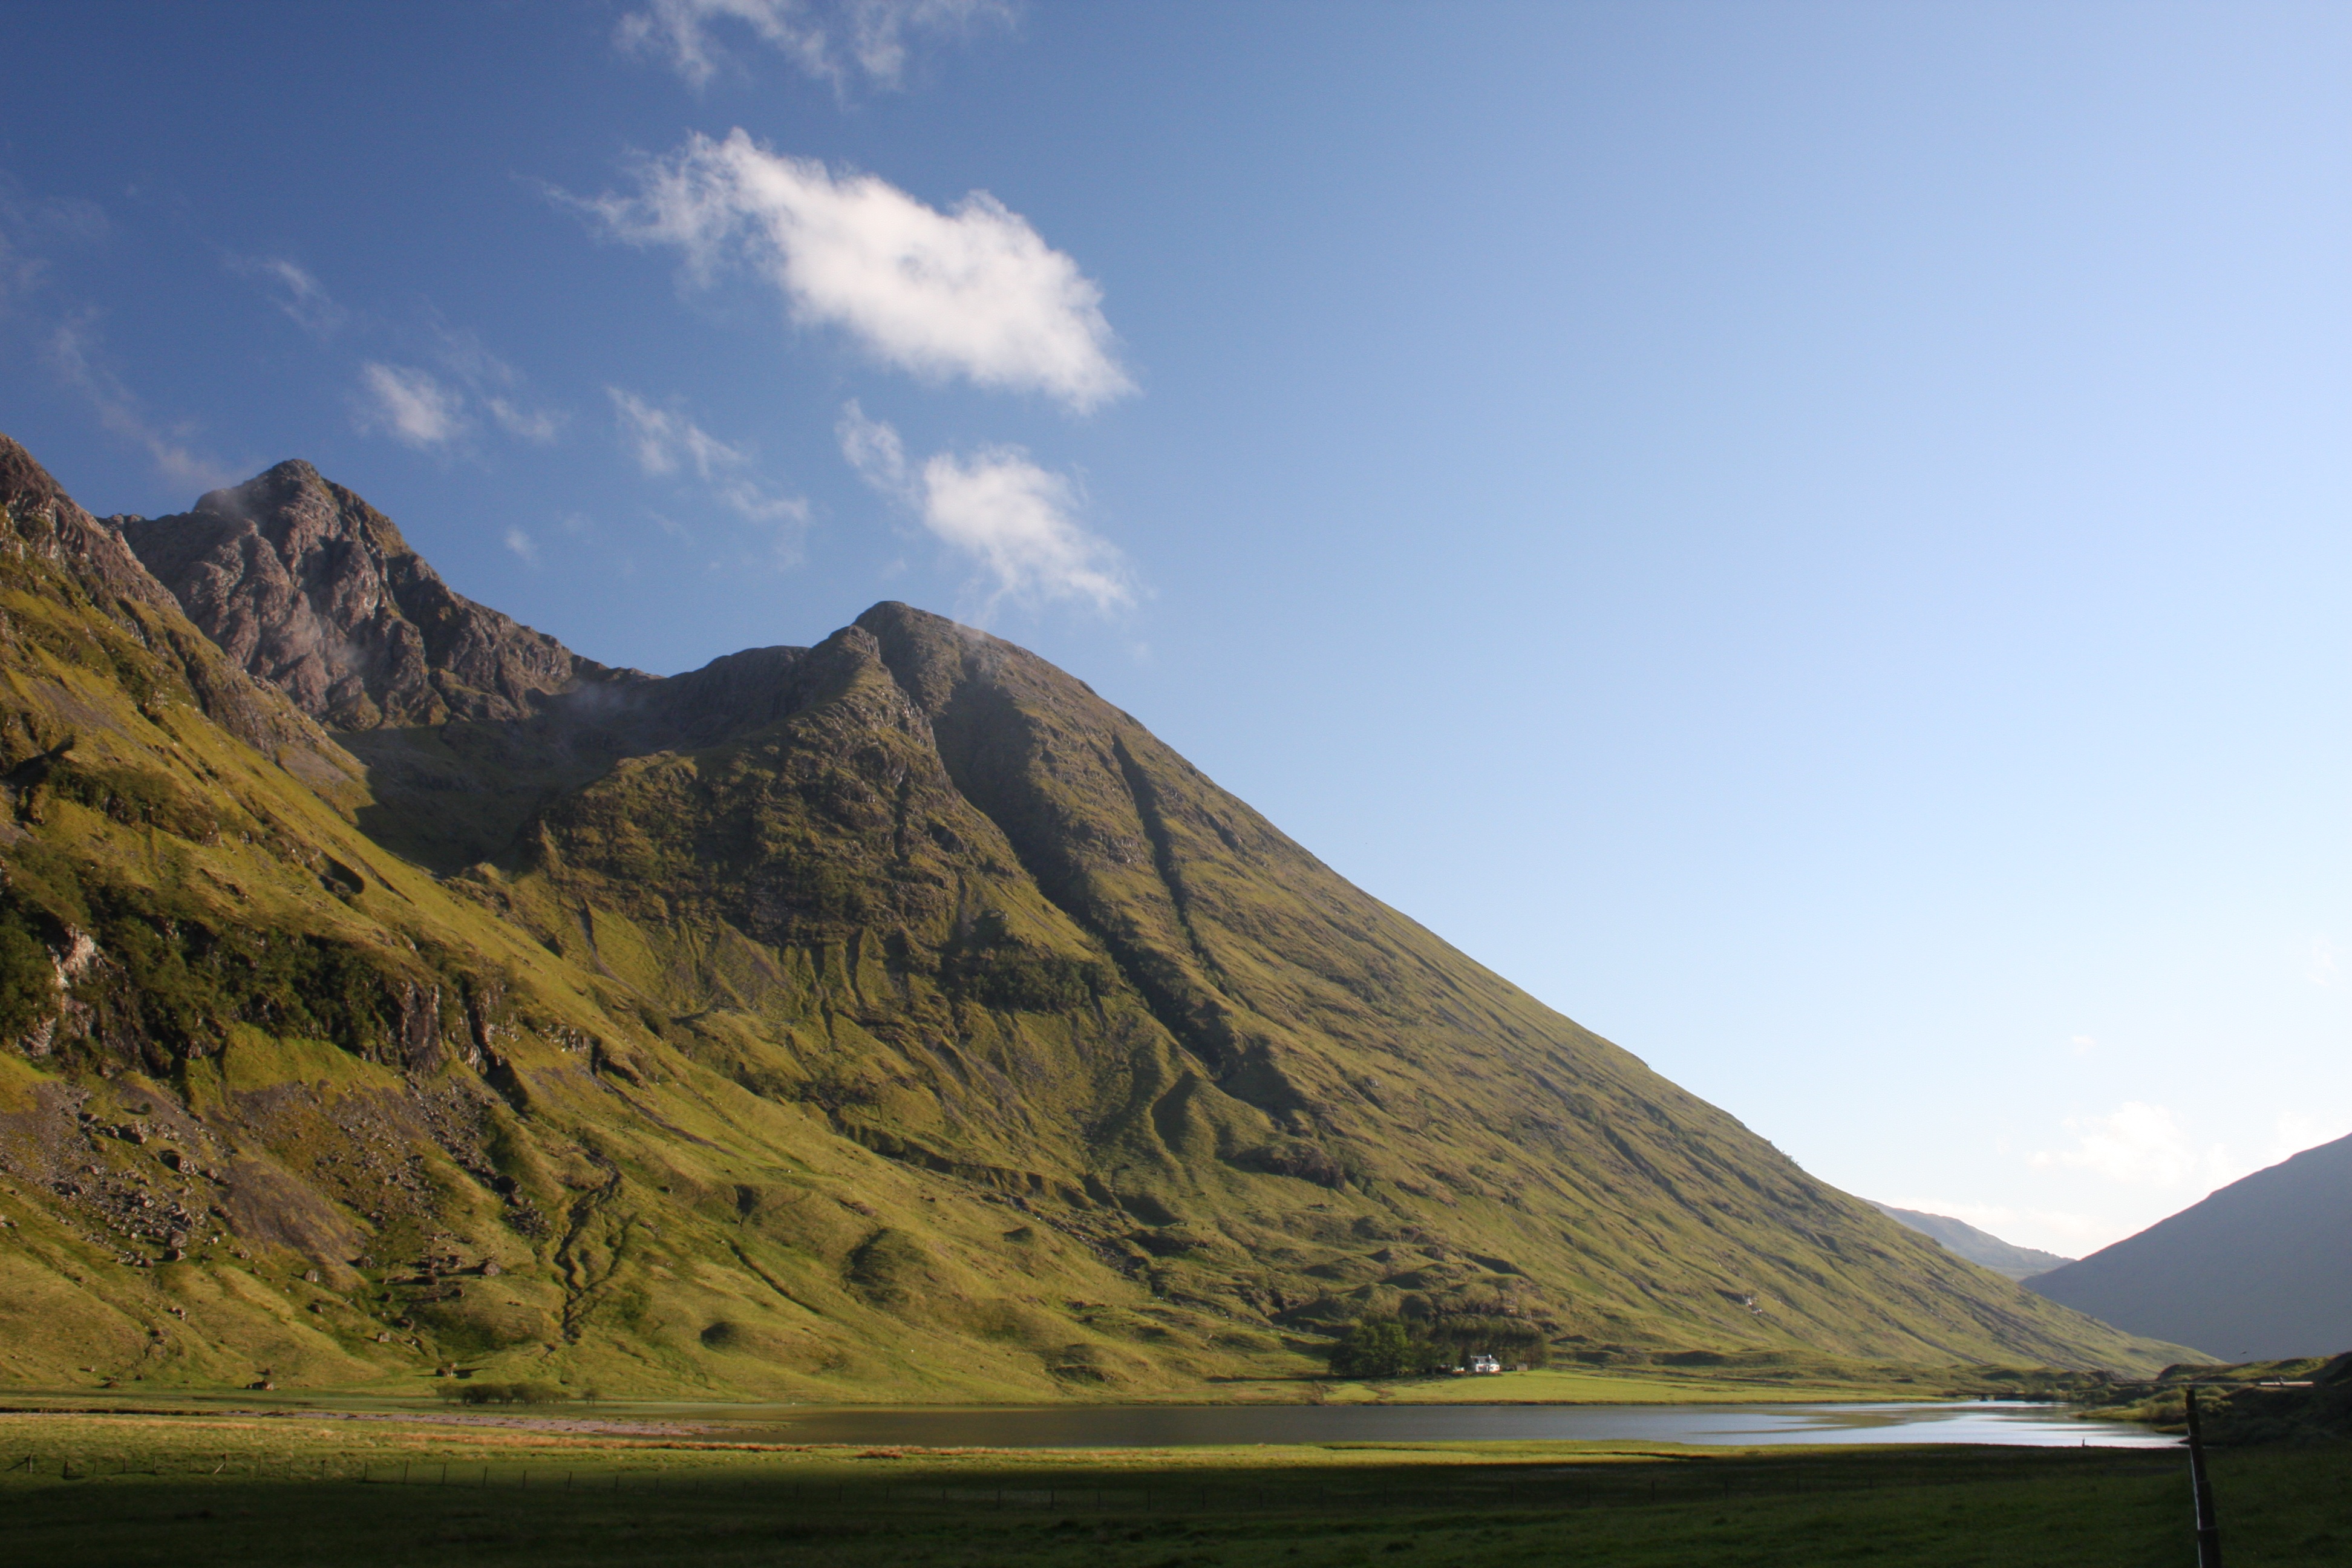
landscape, nature, outdoor, wilderness, mountain, sky, hill, lake, valley, mountain range, scenery, steep, reservoir, highland, ridge, alps, badlands, plateau, scottish, fell, loch, glen, landform, lochan, mountain pass, glen coe, geographical feature, mountainous landforms